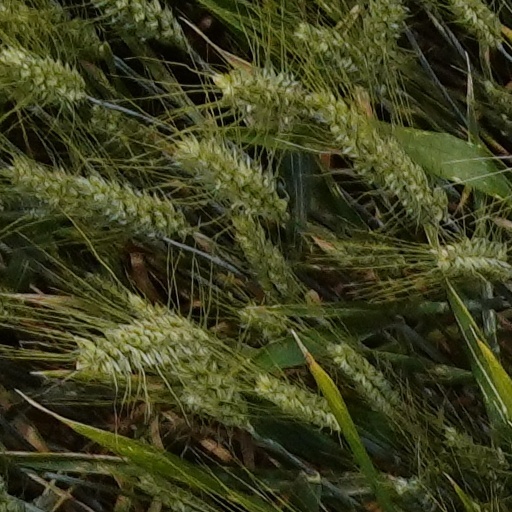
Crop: wheat